Henry I, Duke of Münsterberg-Oels

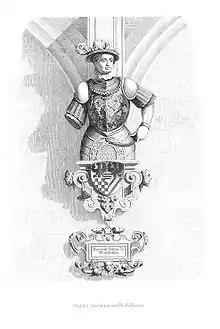
Sculpture "Hainrich Herzog zu Muensterberg" at the Neues Lusthaus (Ducal pleasure house) in Stuttgart, built 1584-1593 by Georg Beer.

Henry the Elder of Münsterberg (also called "Henry I of Münsterberg", "Henry I of Oels"; or ; or ; 1448 – 1498, Kłodzko) was an Imperial Count and Count of Kladsko. He was also Duke of Silesian duchies Münsterberg and Oels and 1465–1472 Duke of Opava. At times, he served as the Landeshauptmann and governor of Bohemia.